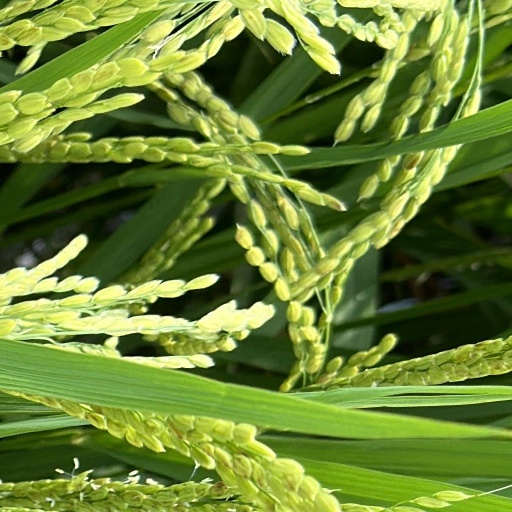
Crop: rice